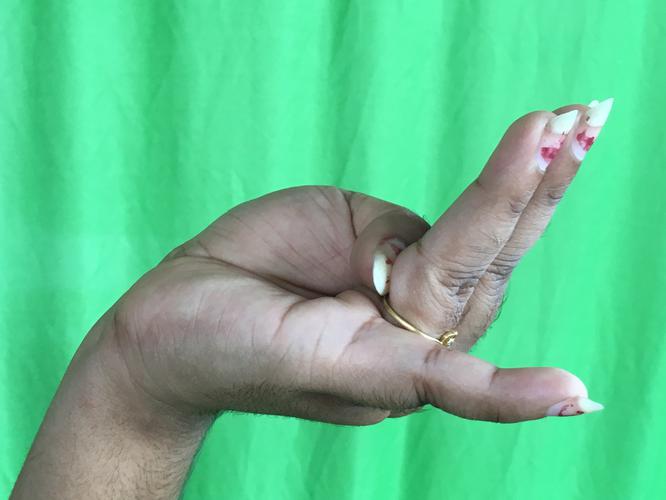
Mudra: Chaturam
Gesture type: single_hand